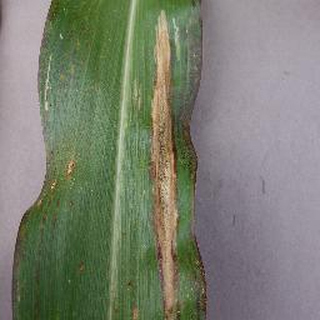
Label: corn_northern_leaf_blight